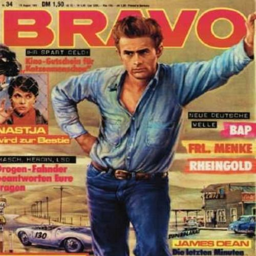
a painting of actor - on the cover